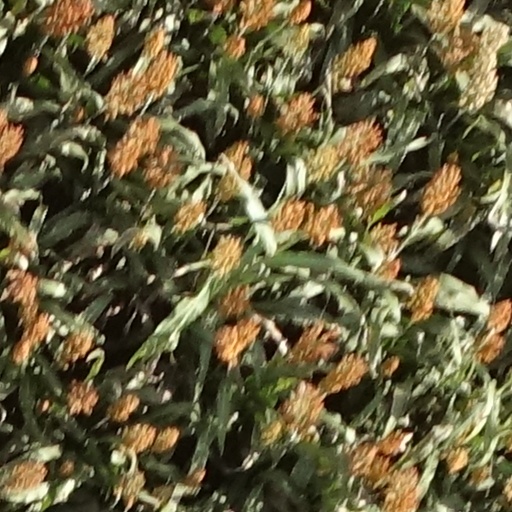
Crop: sorghum